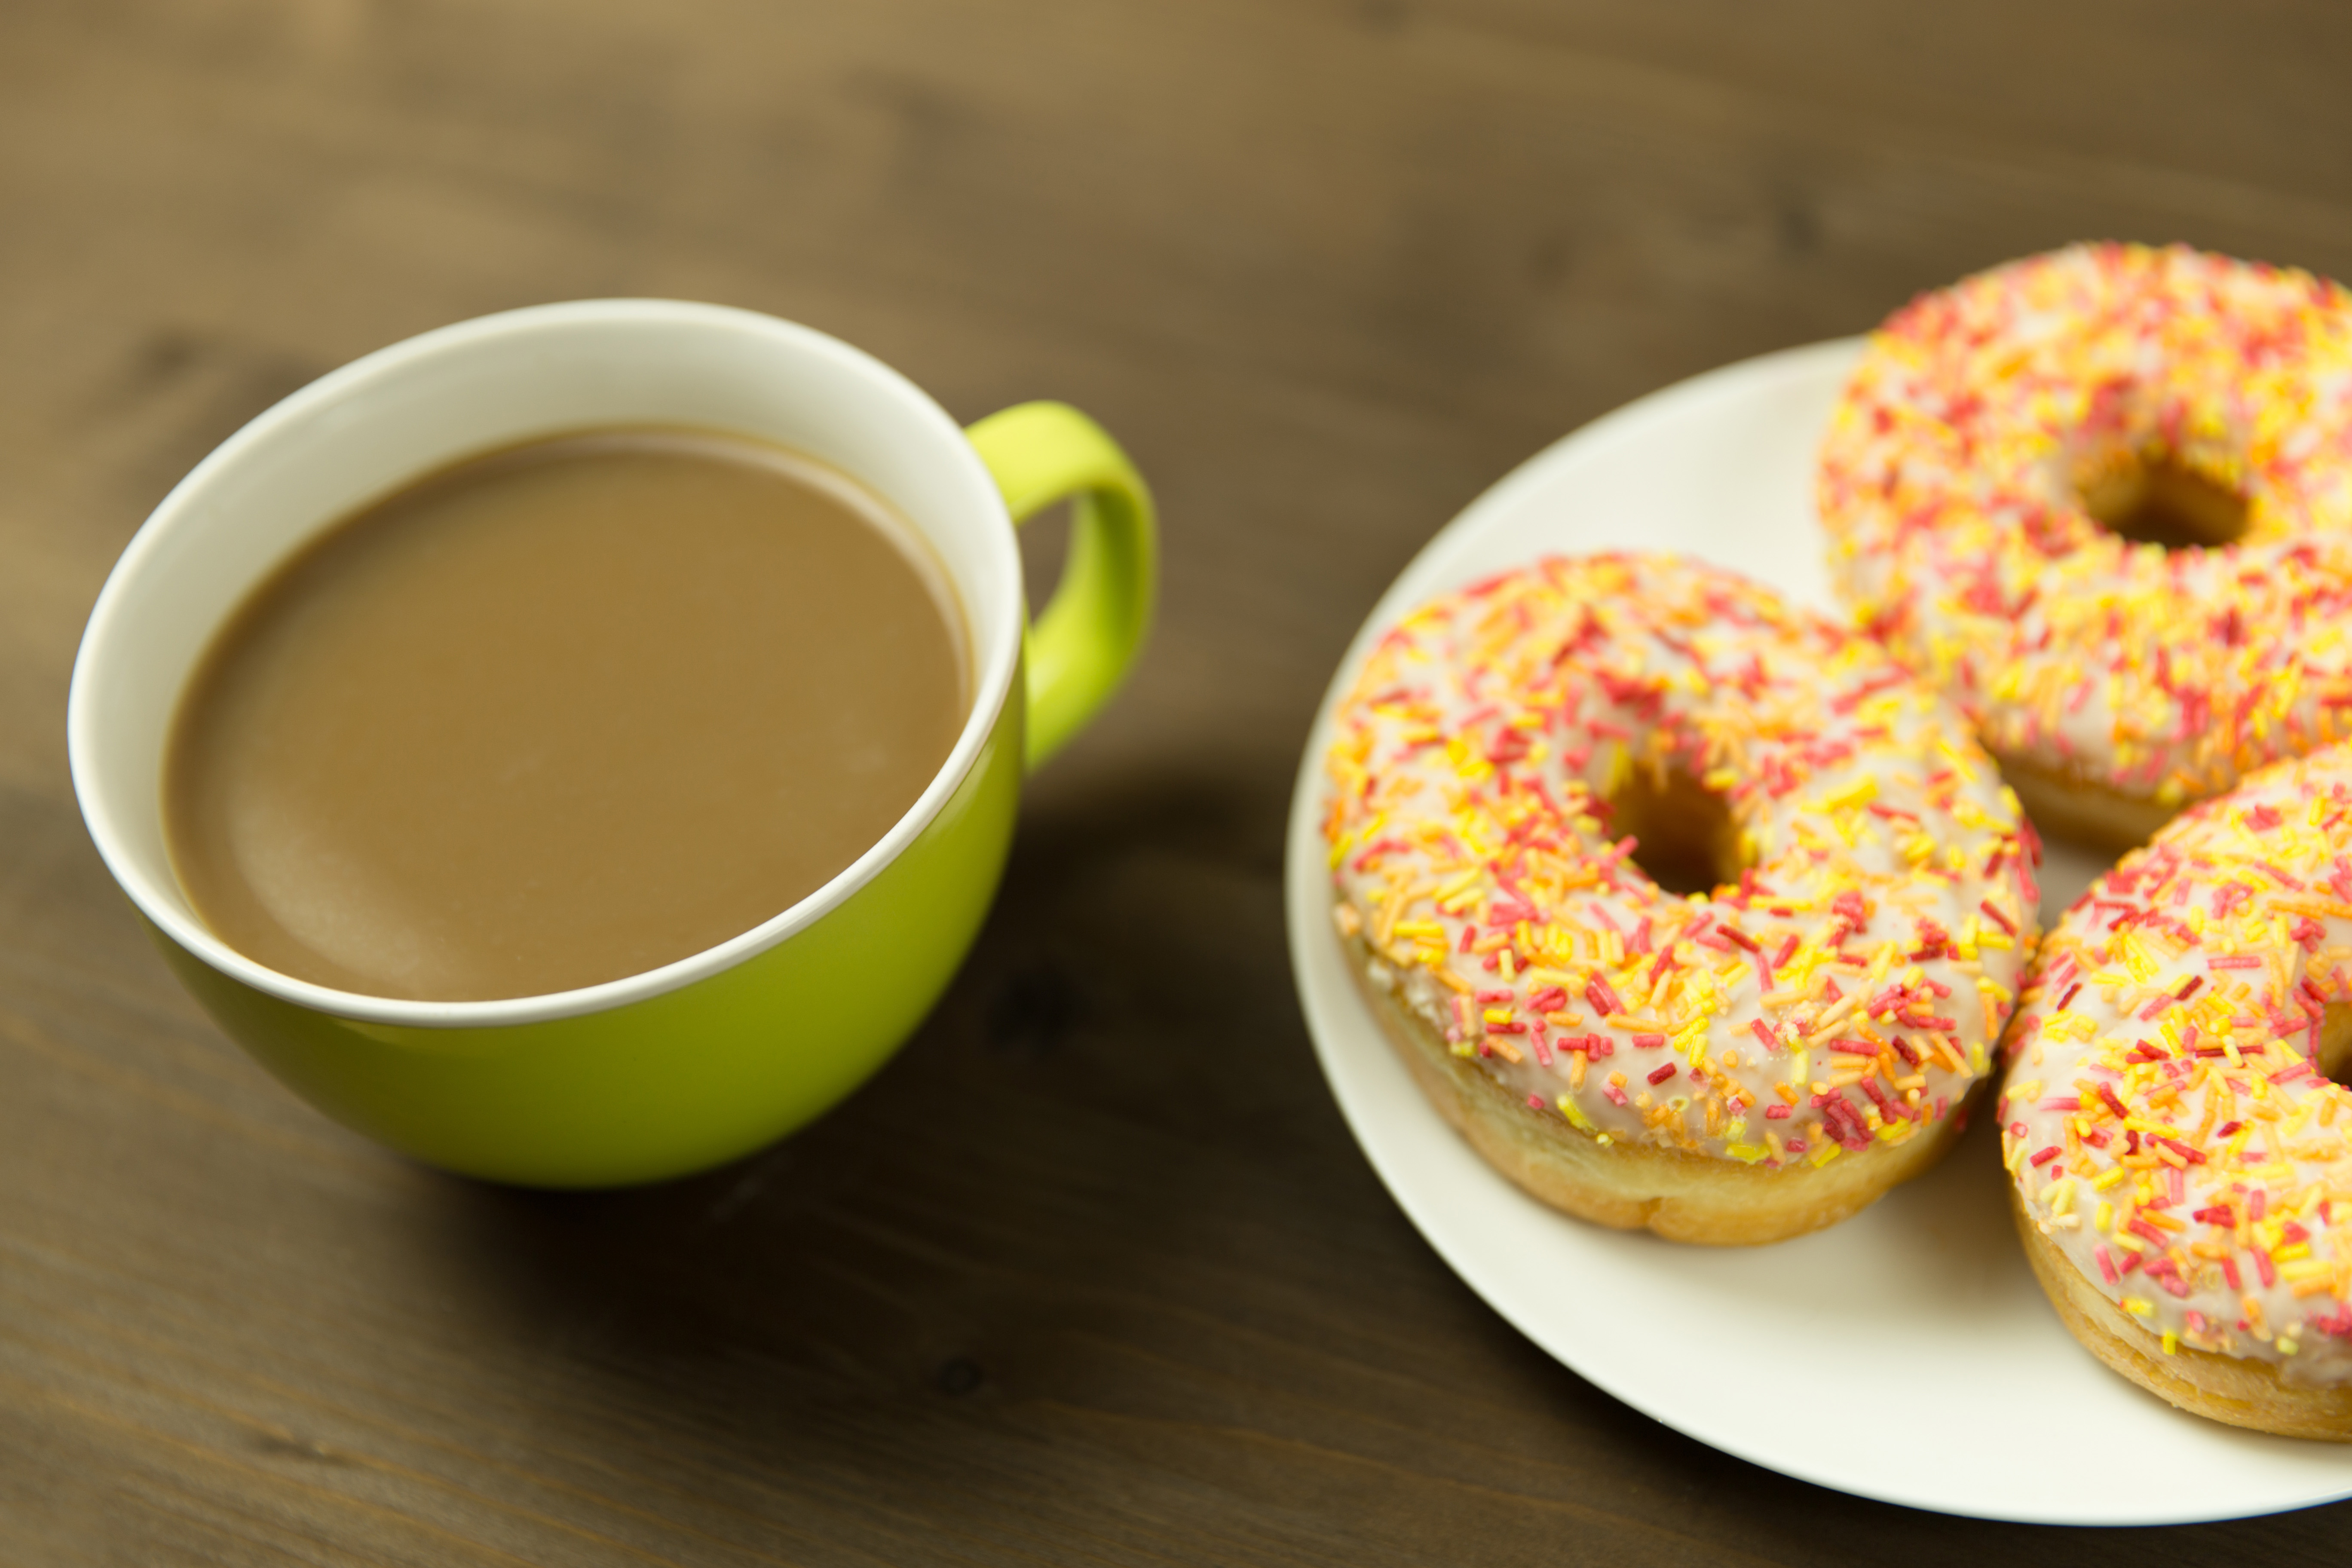
food, bagel, dish, cuisine, doughnut, ingredient, simit, baked goods, ciambella, cider doughnut, dessert, produce, finger food, glaze, Koulourakia, cup, snack